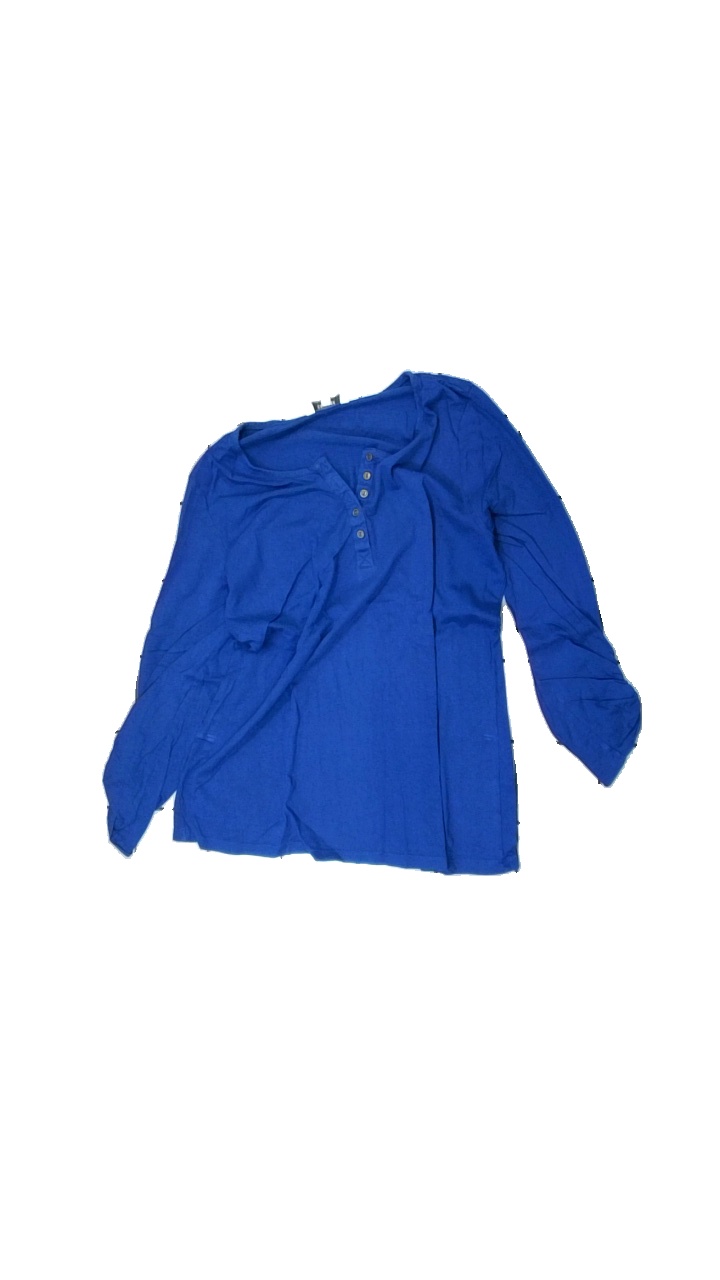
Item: Top (Ladies)
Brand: Cellbes
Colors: Blue
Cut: Regular, C-collar
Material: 100% cotton
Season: All
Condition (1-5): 2
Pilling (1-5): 3
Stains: Minor
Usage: Export
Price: <50